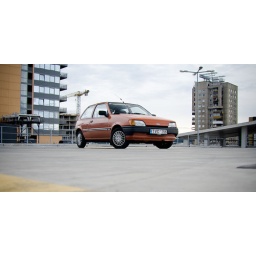
few pics of red fiesta on roof of Europa shopping centre in Vilnius